Alex Kidd in Miracle World

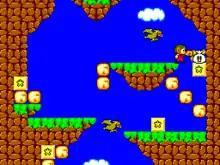
A screenshot from the video game Alex Kidd in Miracle World.

"Alex Kidd in Miracle World" is a 2D platform game. The player must finish levels and overcome obstacles and puzzles in both scrolling and single-screen environments. Throughout the 17 stages, Alex faces many monsters and the three henchmen of Janken the Great, before facing Janken himself.